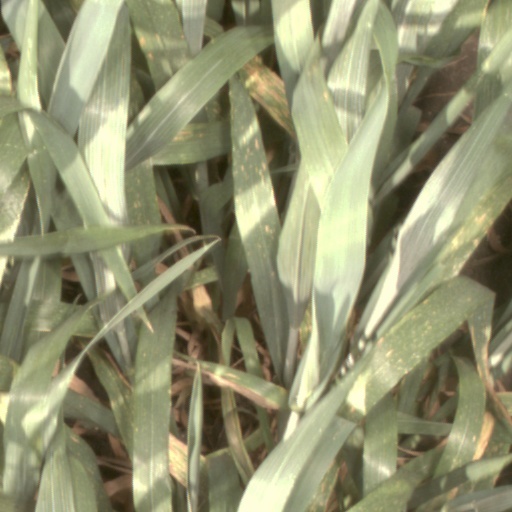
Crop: wheat